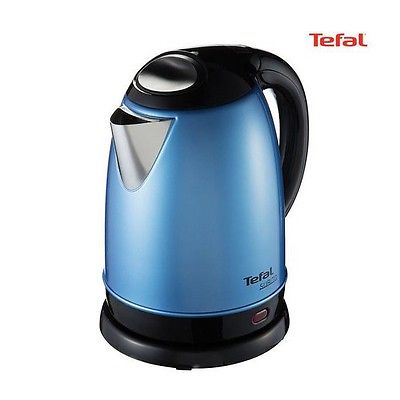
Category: kettle